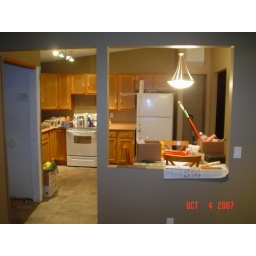
kitchen pic from the dining room area, notice the cutout in the kitchen wall